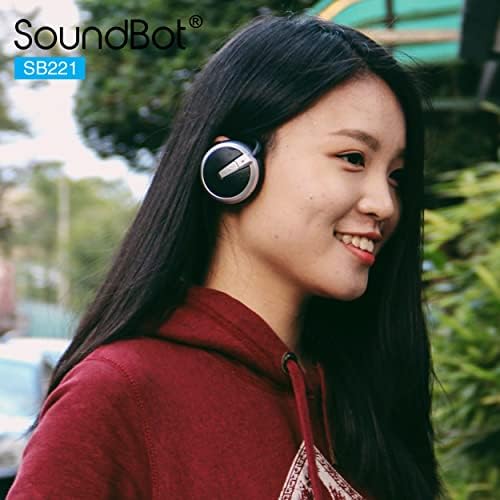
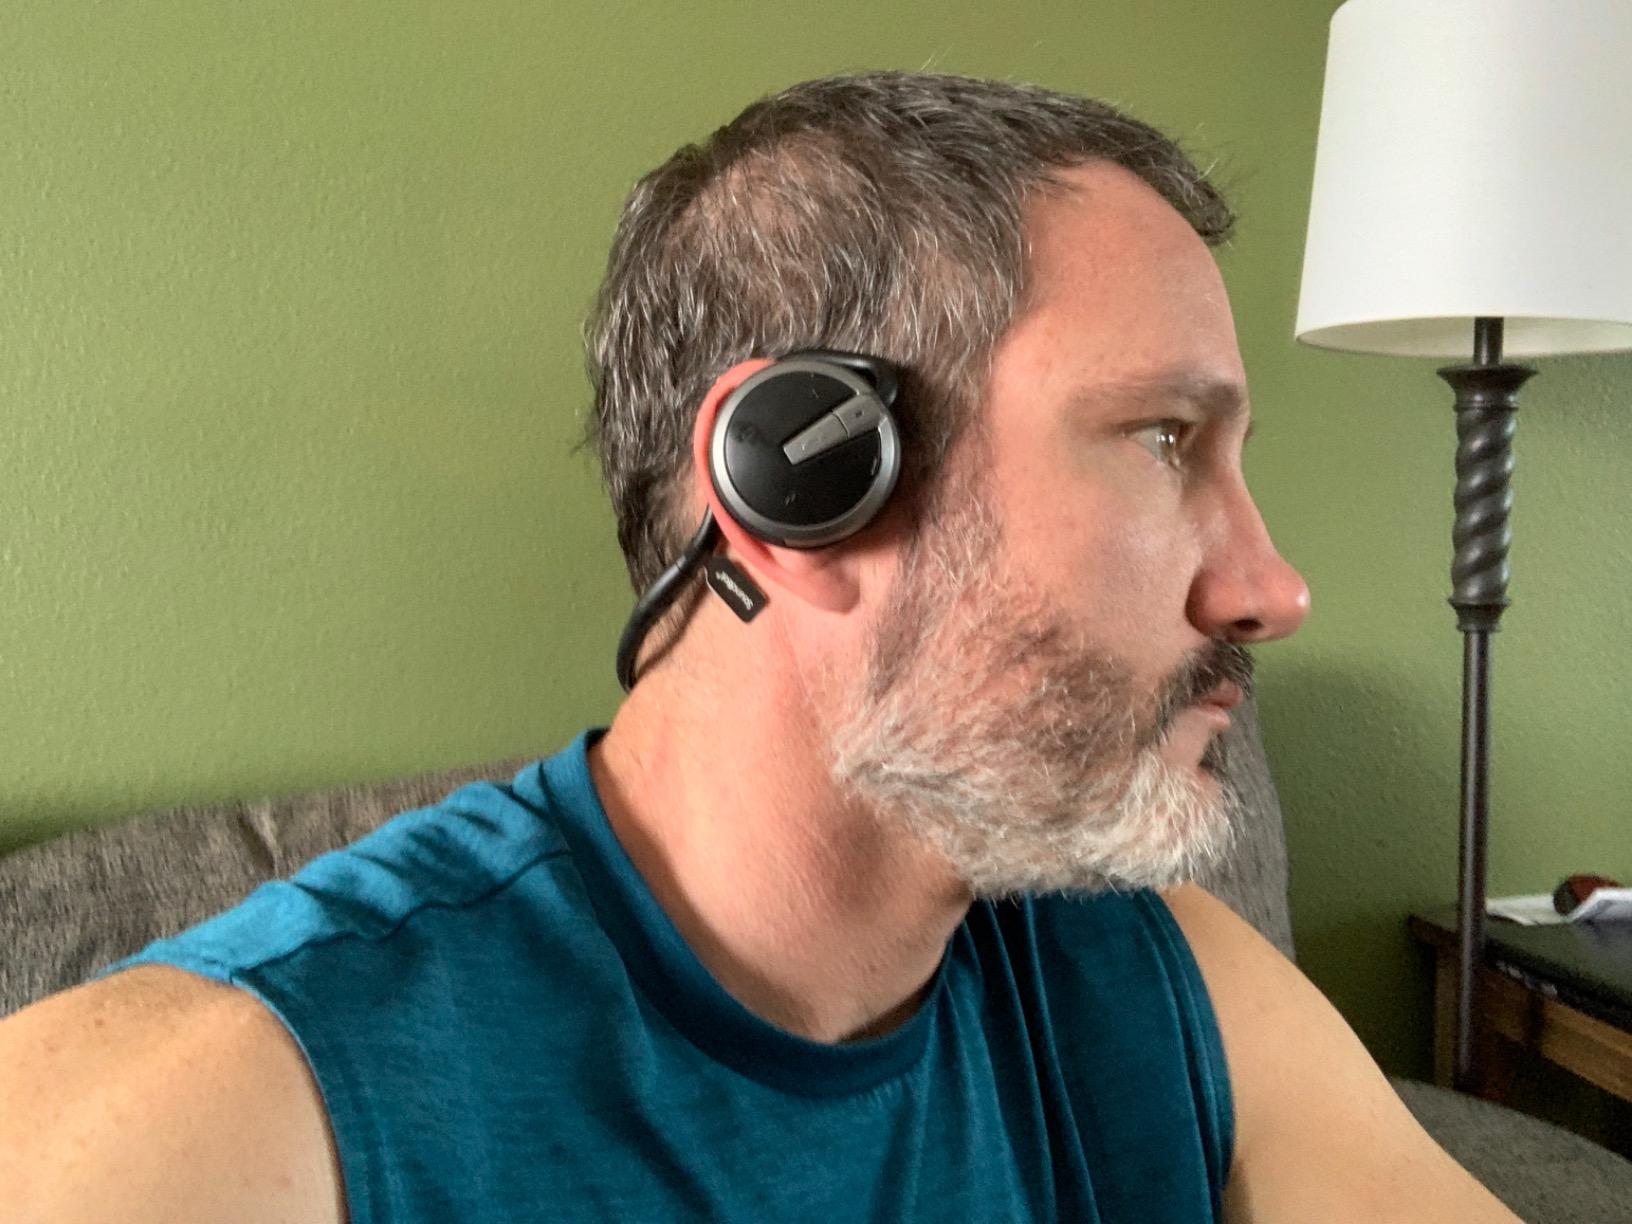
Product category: headphones
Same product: yes